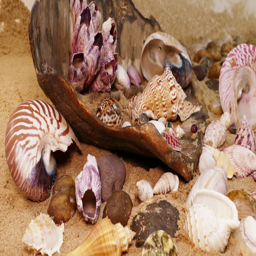
various colorful beautiful shells on the beach